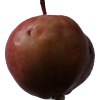
Label: Apple 18